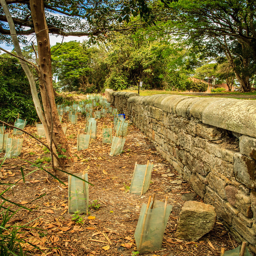
stone wall behind australian suburb .